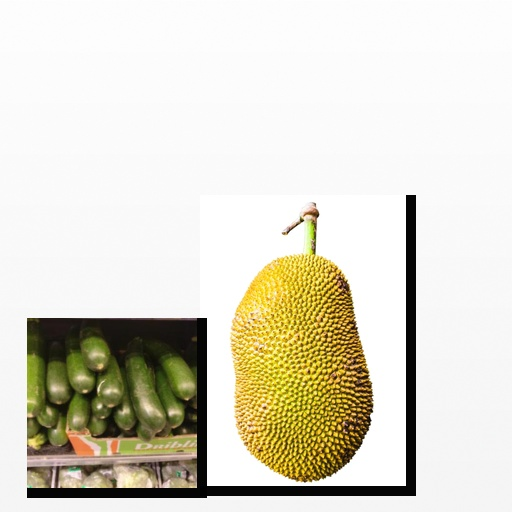
Food items: zucchini, spiny_gourd